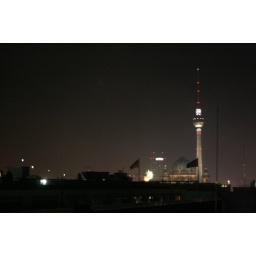
View over Berlin (including the TV tower at Alexanderplatz) by night.